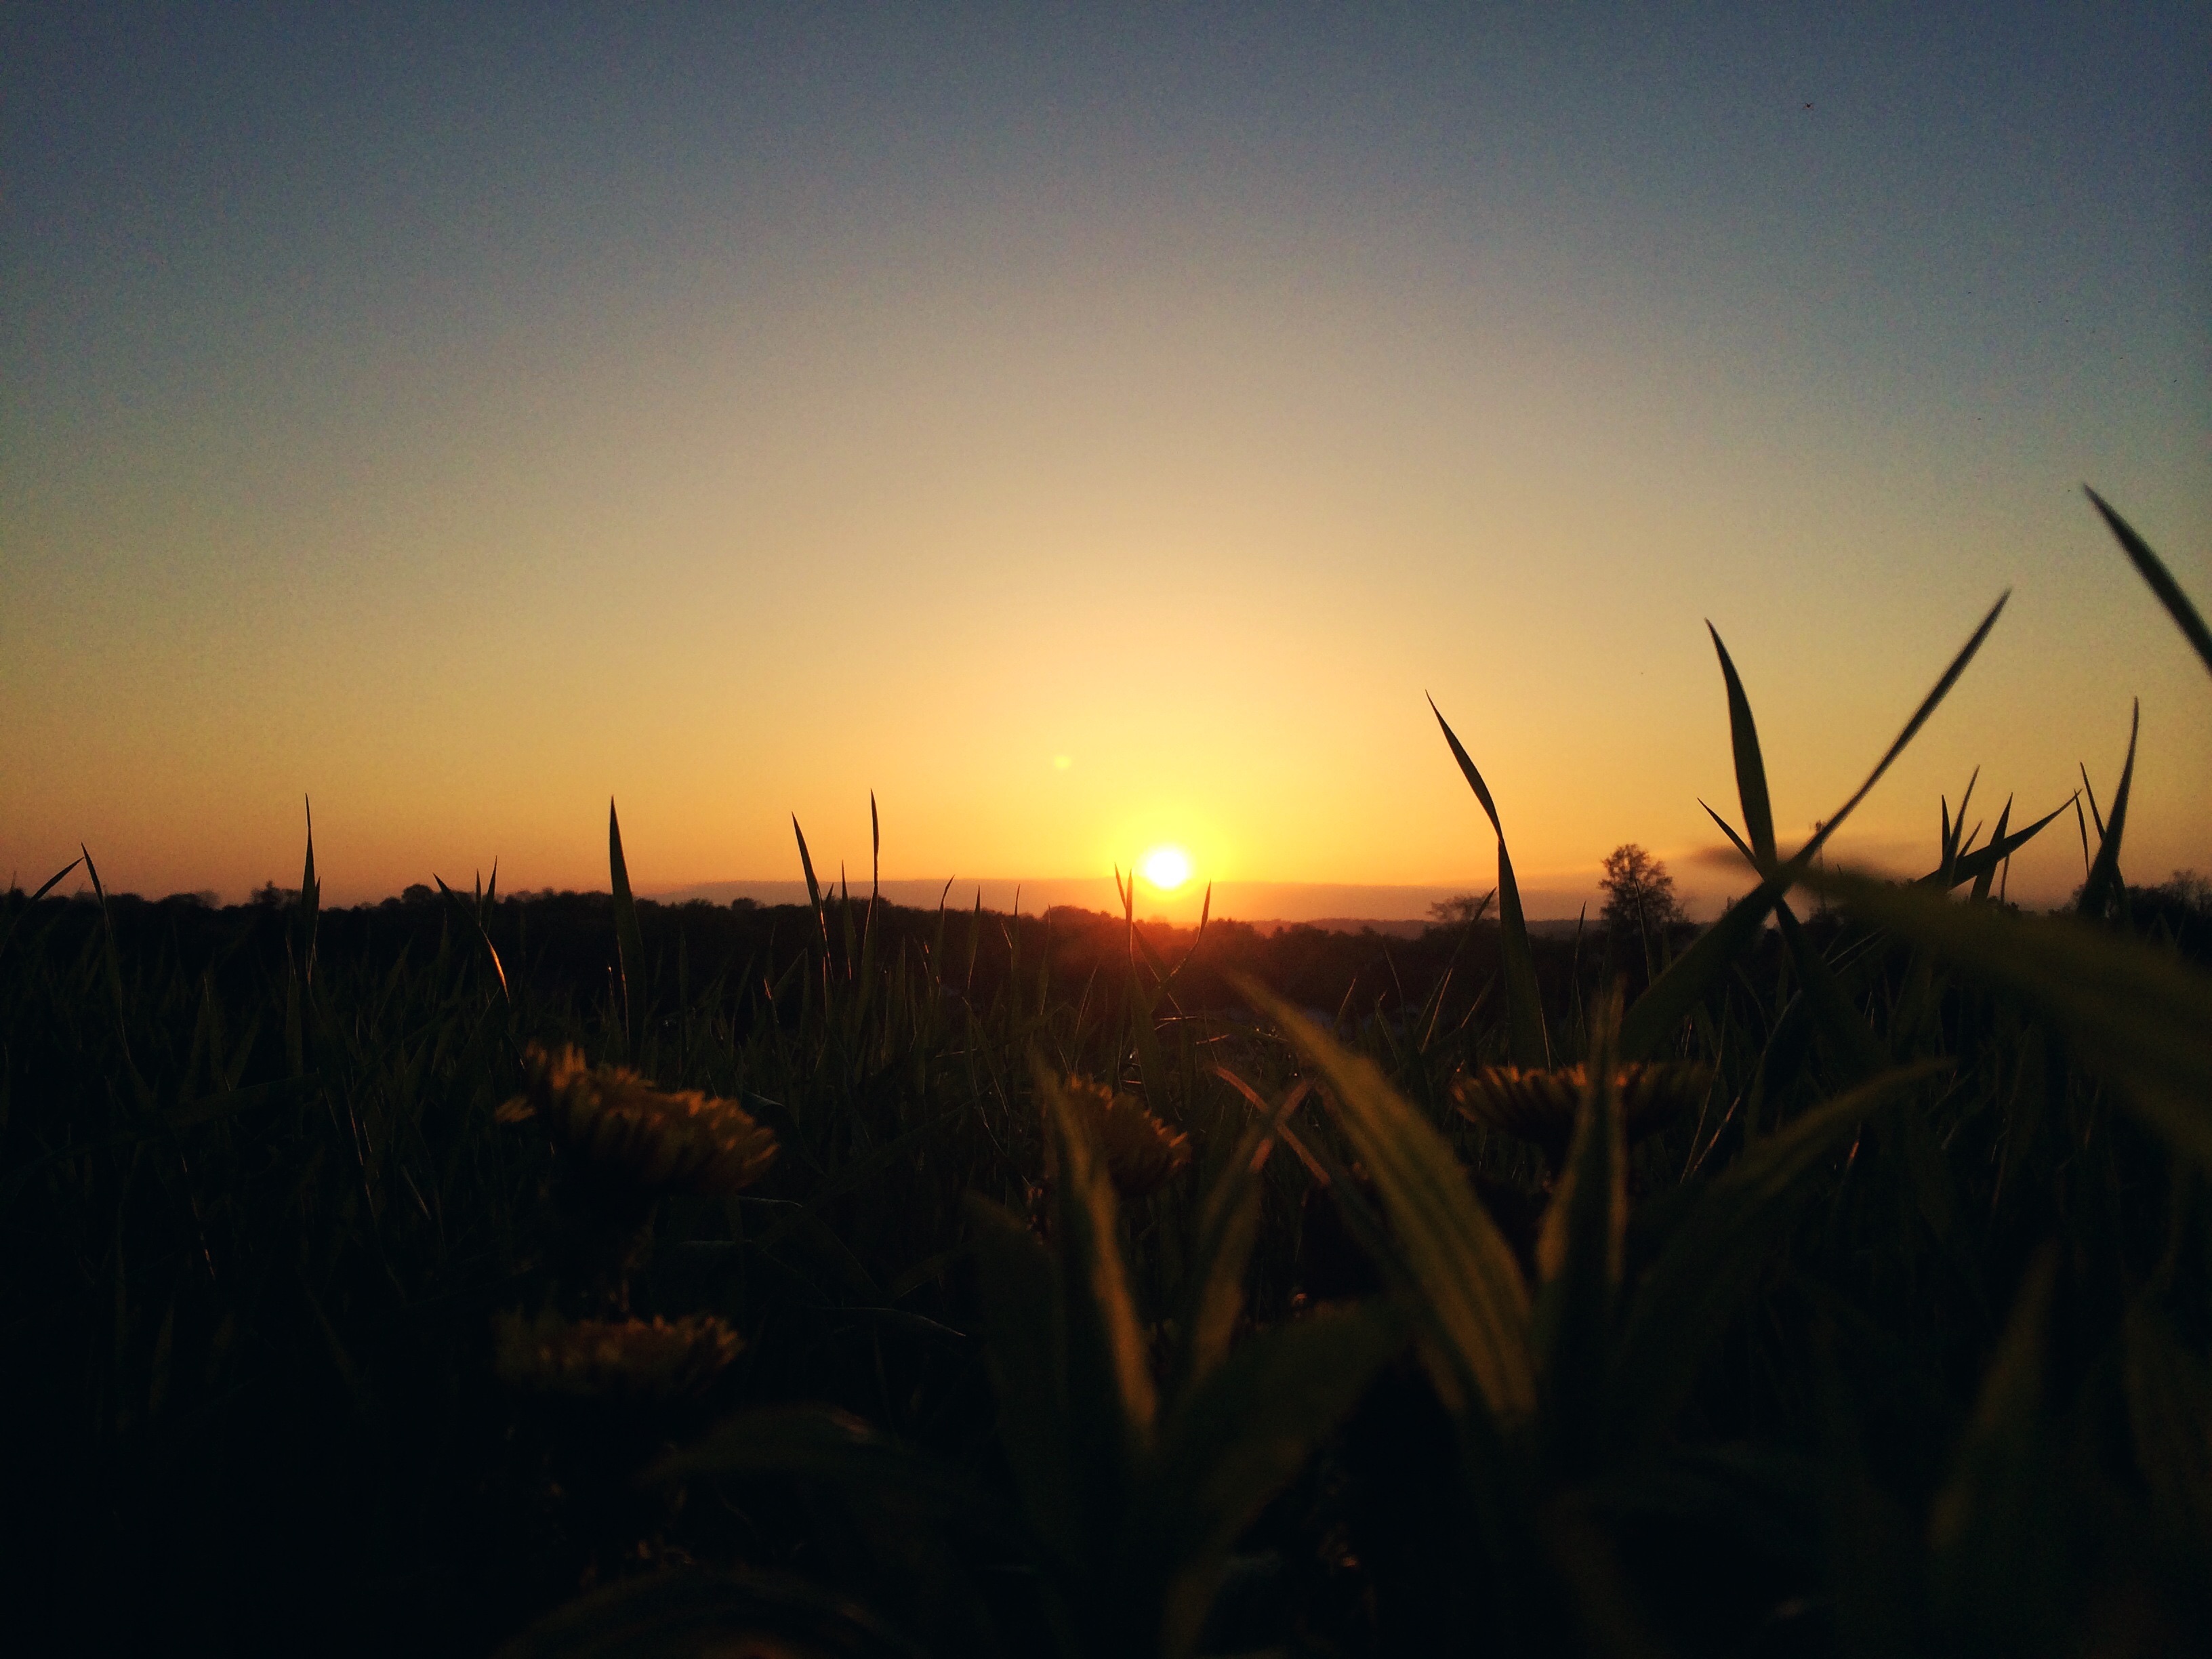
sea, nature, grass, horizon, light, cloud, sky, sun, sunrise, sunset, field, night, sunlight, morning, wind, dawn, dusk, evening, agriculture, astronomical object, atmospheric phenomenon, grass family